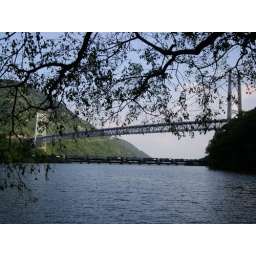
Note line of tanker cars from train passing in front of idyllic bridge and Hudson River.